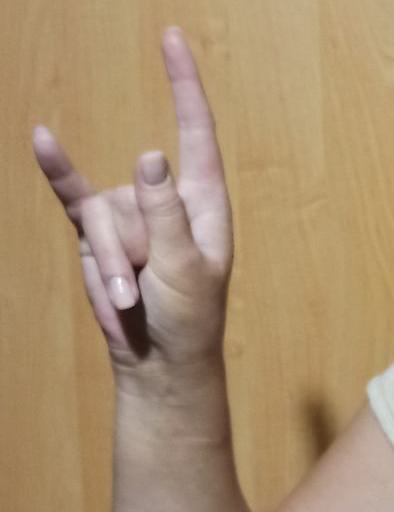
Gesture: rock